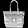
Label: Bag